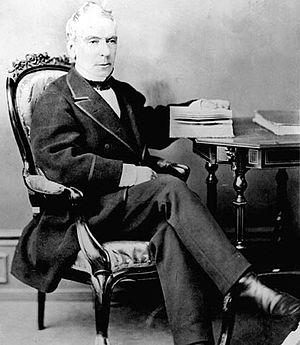
José Joaquín Pérez était un homme d'État chilien et fut président du Chili du 18 septembre 1861 au 18 septembre 1871.